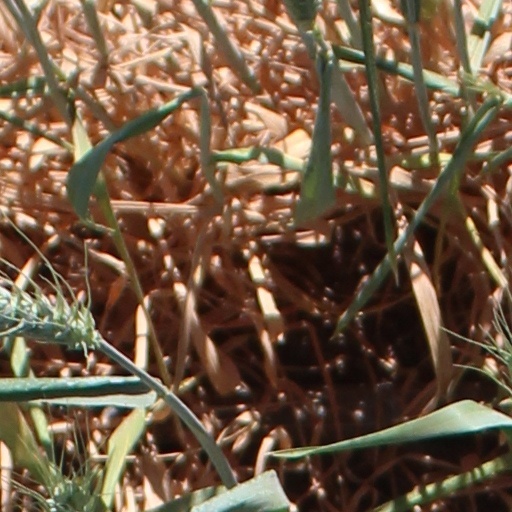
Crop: wheat